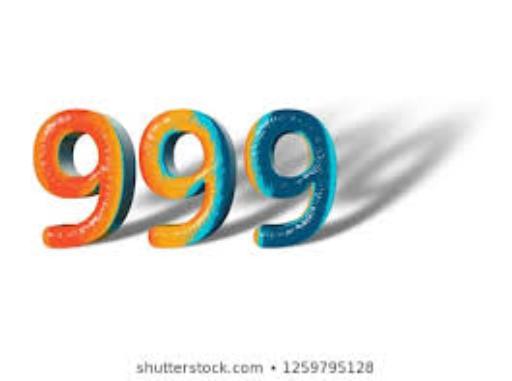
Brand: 999
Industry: Medical